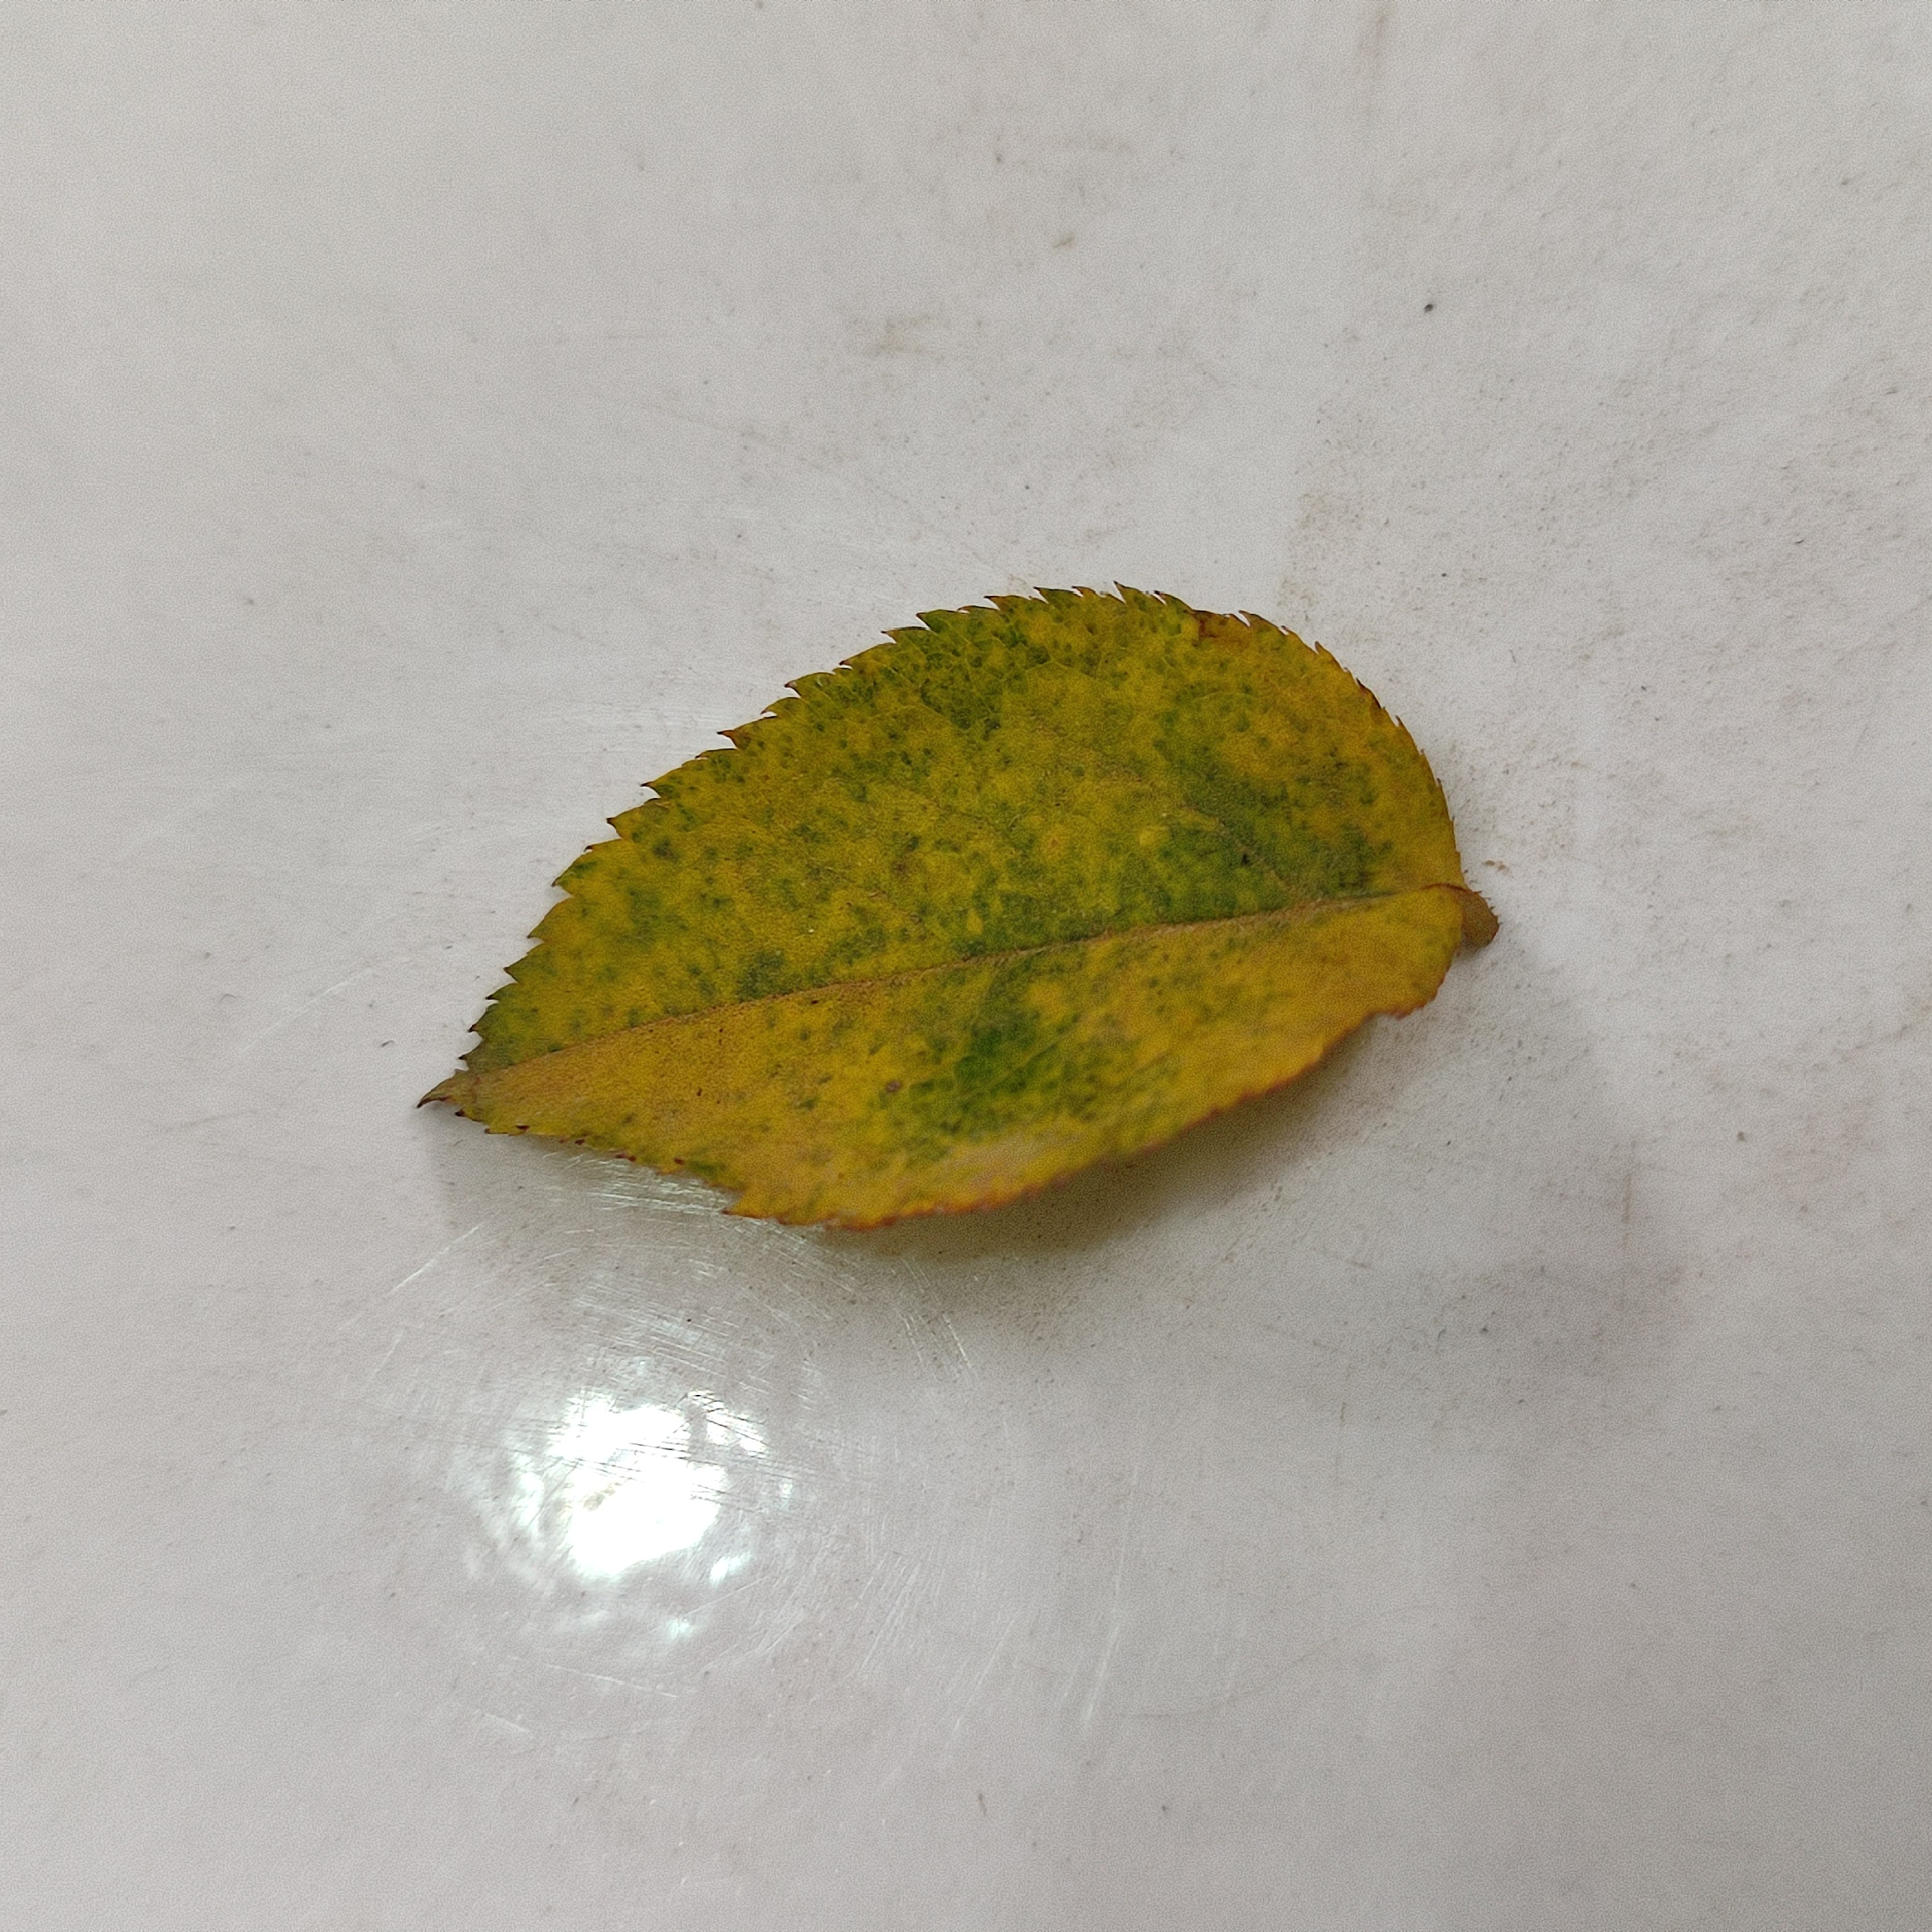
Label: Yellow Mosaic Virus